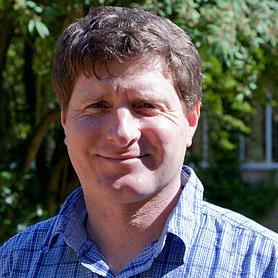
Age: 41